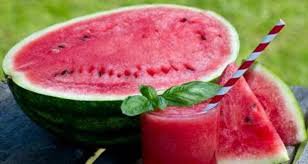
Label: Watermelon